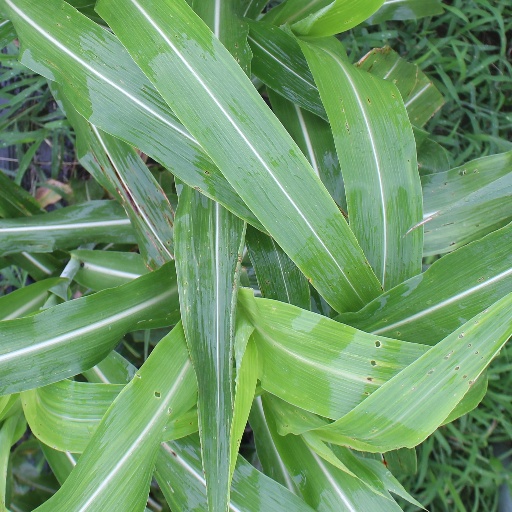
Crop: sorghum